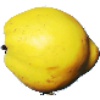
Label: quince